Truce of Calais

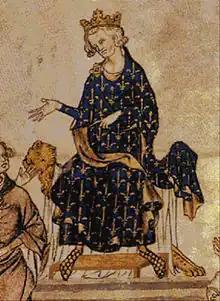
A Medieval image of Philip IV seated, wearing a blue robe decorated with fleurs de lys

Between mid-November and late February Edward made several attempts to breach the walls of Calais with trebuchets or cannon and to take the town by assault; all were unsuccessful. During March and April, more than of supplies were run into Calais without opposition. Philip attempted to take the field in late April, but the French ability to assemble their army in a timely fashion had not improved since the autumn and by July it had still not fully mustered. Taxes proved ever more difficult to collect. Several French nobles sounded out the idea of switching their allegiance to Edward. Inconclusive fighting occurred in April and May: the French tried and failed to cut the English supply route to Flanders, and the English tried and failed to capture Saint-Omer and Lille. In June the French attempted to secure their flank by launching a major offensive against the Flemings; this was defeated at the Battle of Cassel.